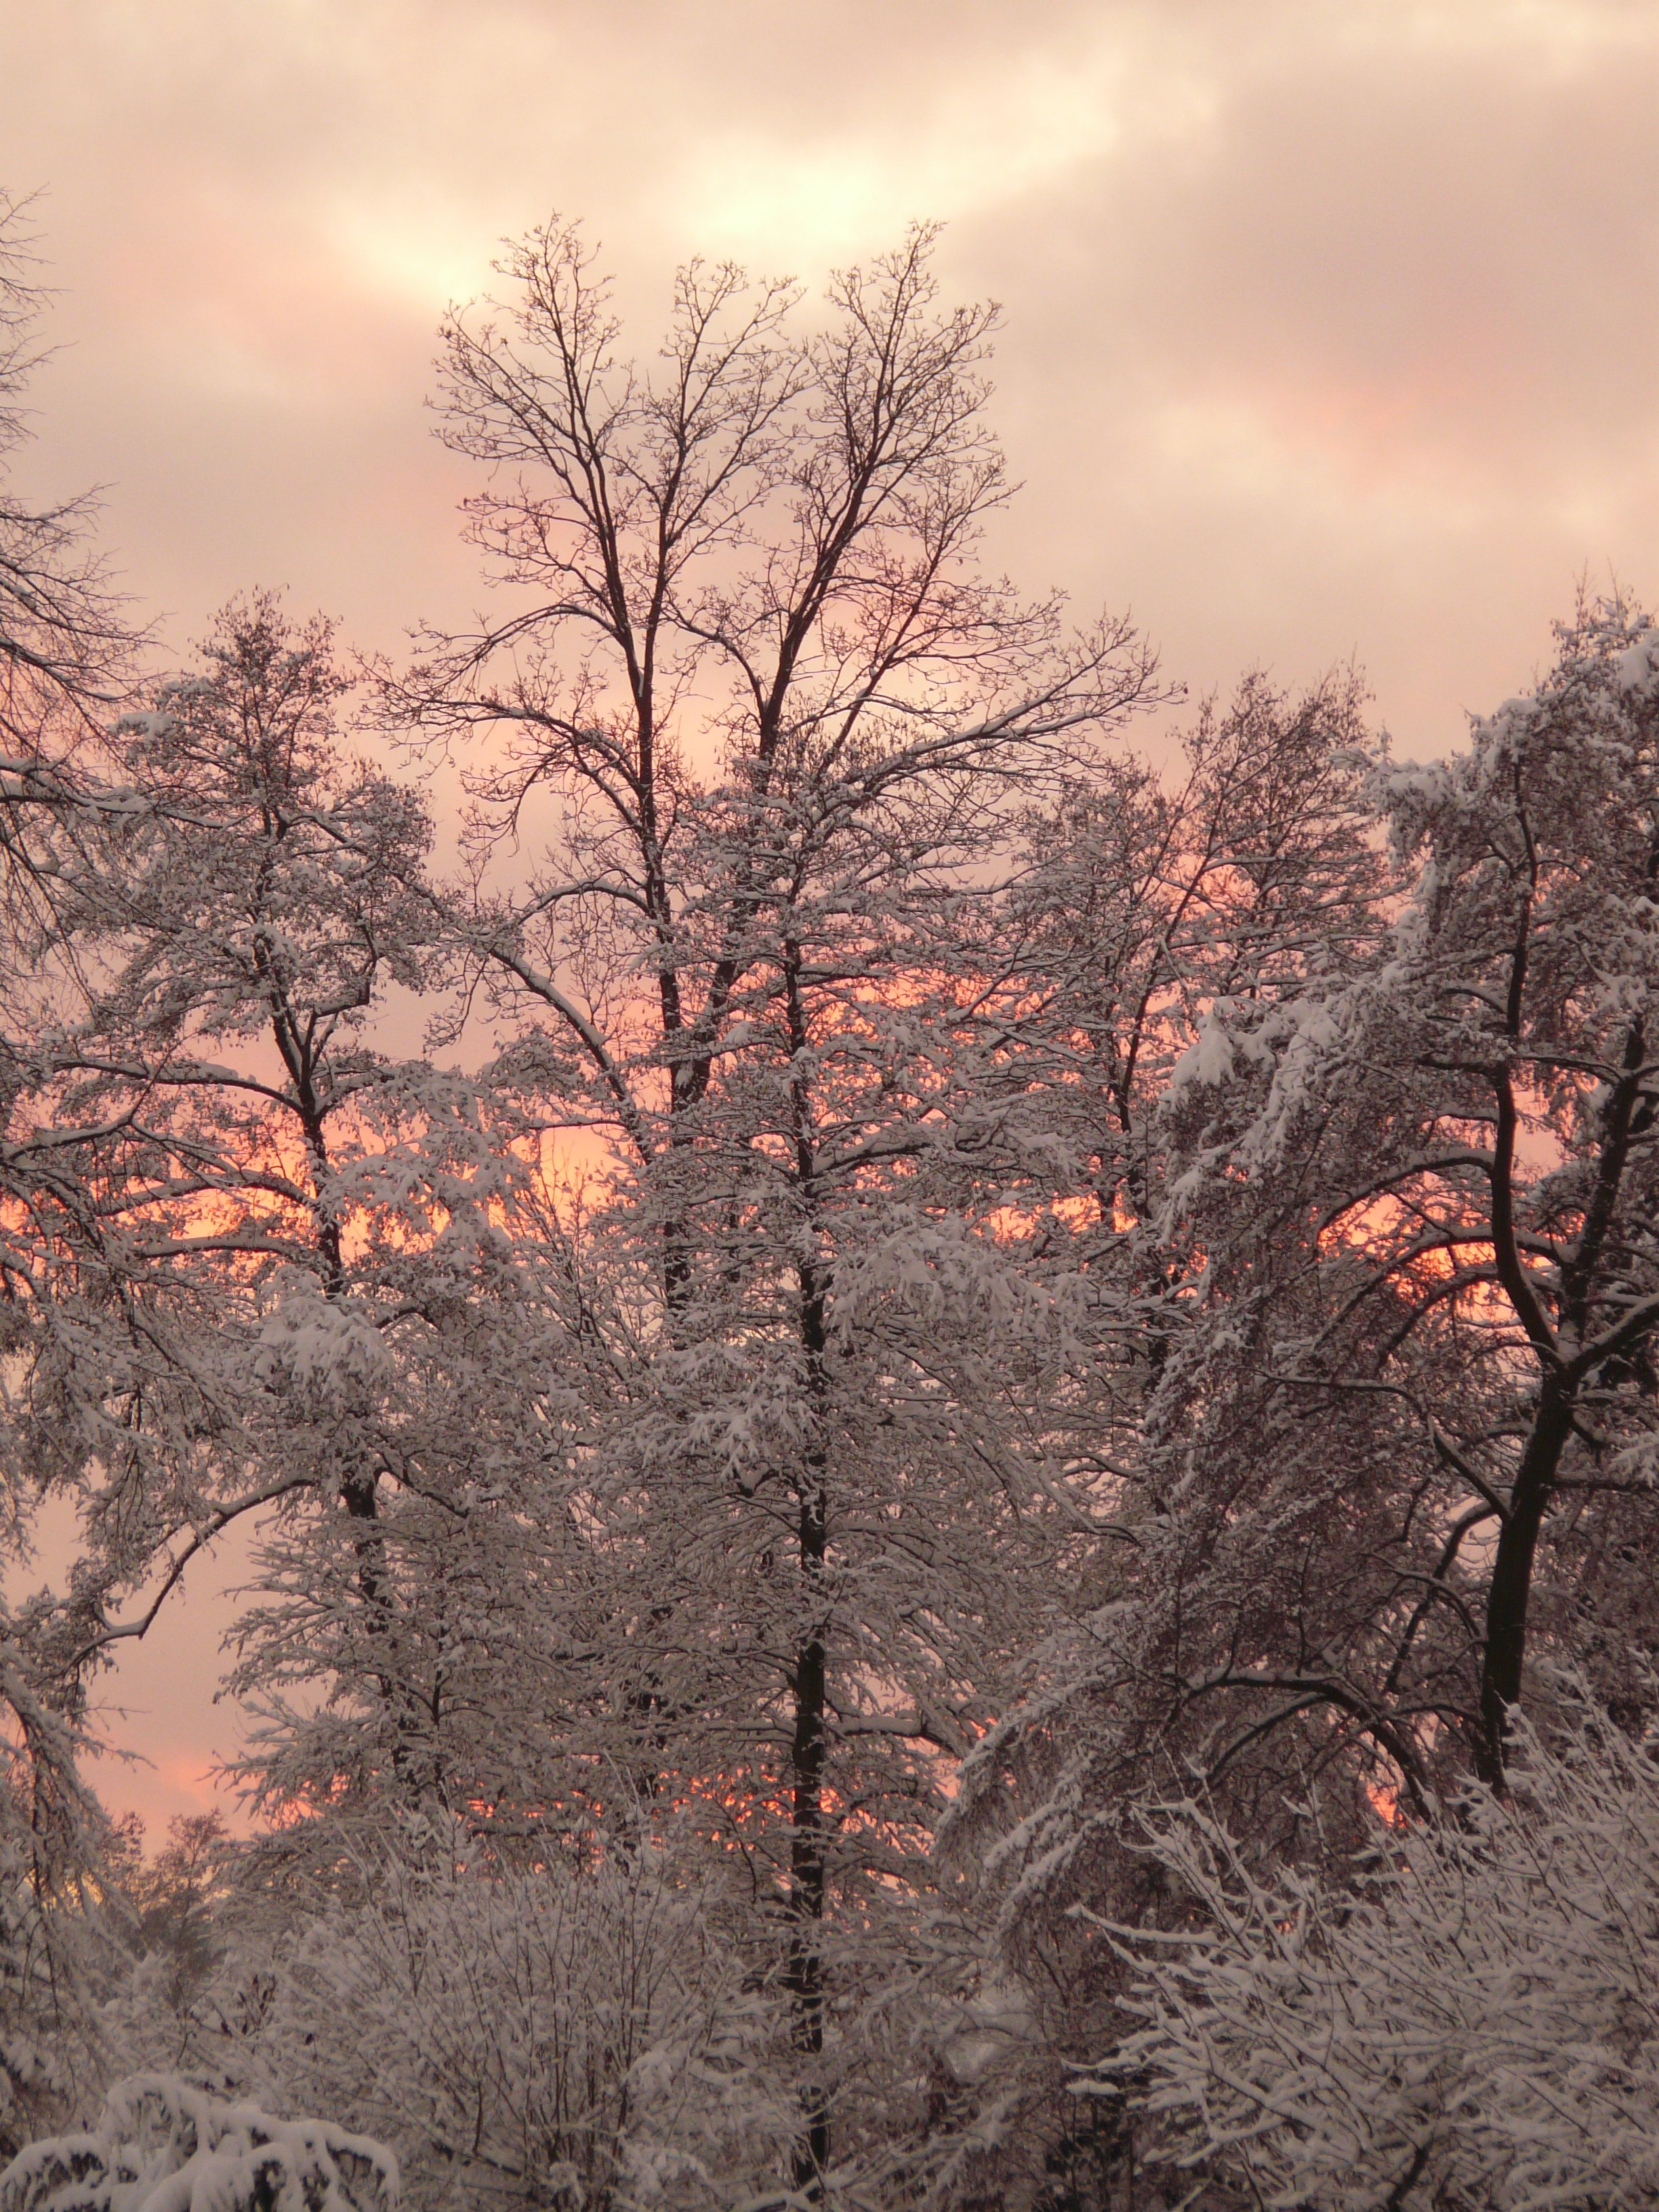
landscape, tree, nature, forest, branch, snow, cold, winter, plant, sky, sunrise, sunset, morning, leaf, flower, frost, dawn, dusk, evening, autumn, snowy, glow, pink, season, trees, icy, wintry, afterglow, atmospheric phenomenon, woody plant